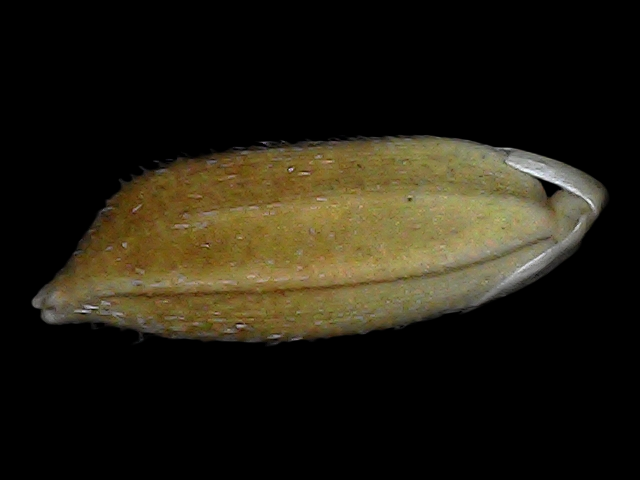
Rice variety: Bd91